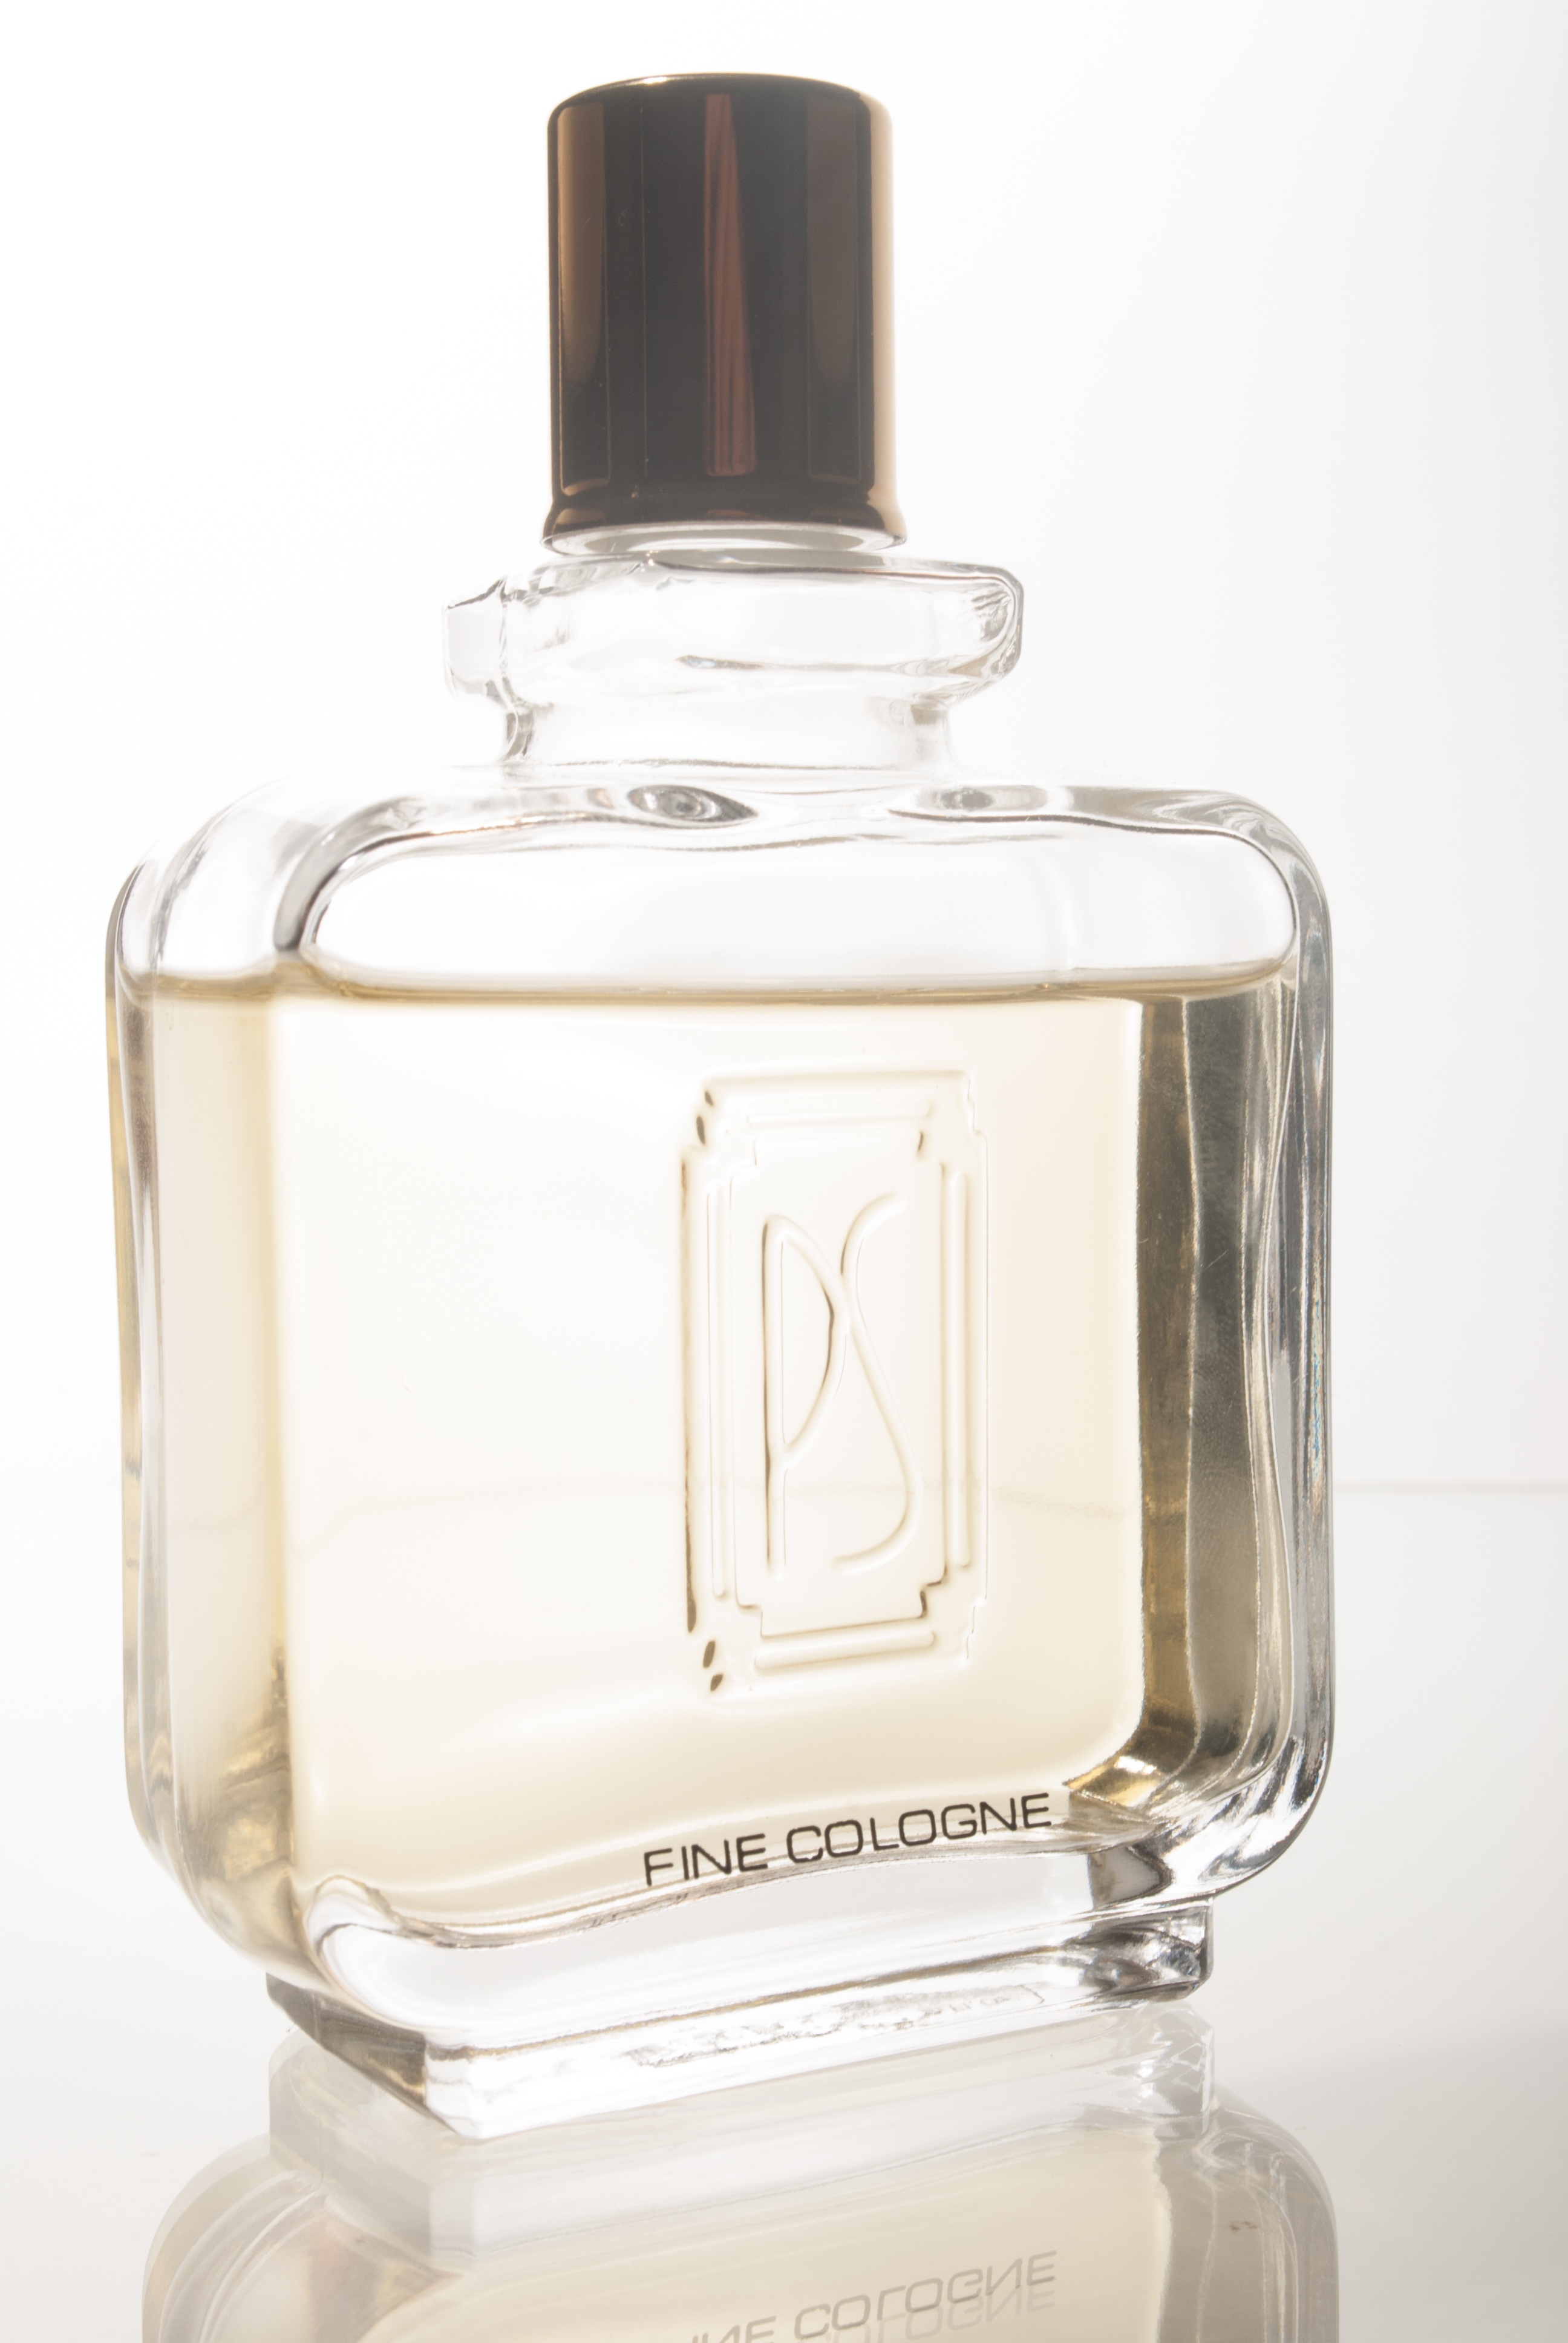
glass, spray, bottle, glass bottle, container, cologne, con, fragrant, elegance, scent, perfume, cosmetics, smells, fragrance, perfume bottle, drinkware